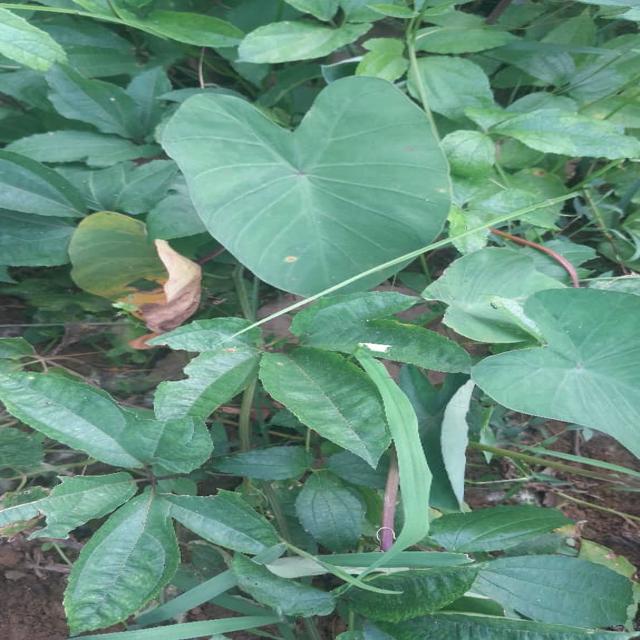
Label: Healthy